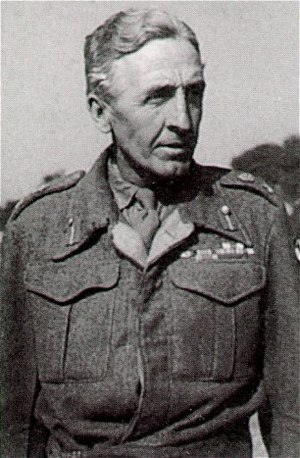
Brian Horrocks
Generalløjtnant Horrocks, marts 1945
"Generalløjtnant Sir Brian Gwynne Horrocks, KCB, KBE, DSO, MC var en britisk officer. Han huskes mest for at have ledet 30. Korps under Operation Market Garden og andre operationer i 2. verdenskrig. Han gjorde også tjeneste i 1. Verdenskrig og den Russiske borgerkrig, var krigsfange to gange og deltog i De olympiske lege i Paris. Senere var han TV-kommentator, skrev bøger om militærhistorie og var ""Black Rod"" i Det britiske Overhus i 14 år.